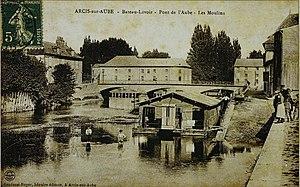
vue d'arcis.
Arcis-sur-Aube est une commune française, située dans le département de l'Aube en région Grand Est.